Umingan

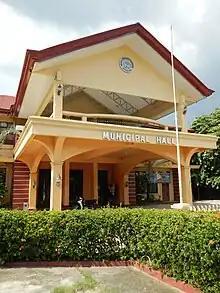
Umingan Town Hall

Umigan is part of the sixth congressional district of the province of Pangasinan. It is governed by a mayor, designated as its local chief executive, and by a municipal council as its legislative body in accordance with the Local Government Code. The mayor, vice mayor, and the councilors are elected directly by the people through an election which is being held every three years.